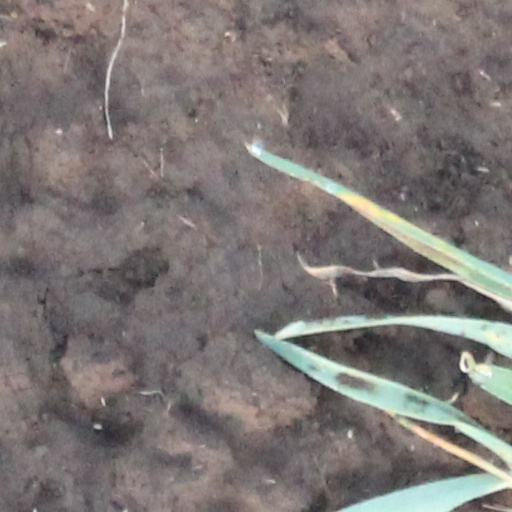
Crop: wheat